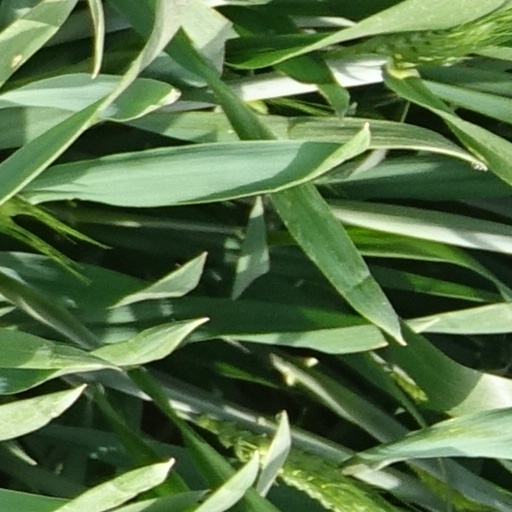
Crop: wheat